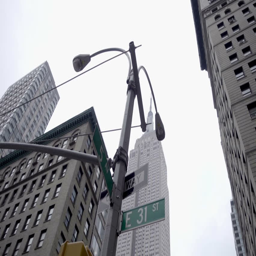
31st st and tourist attraction with street view in hd .